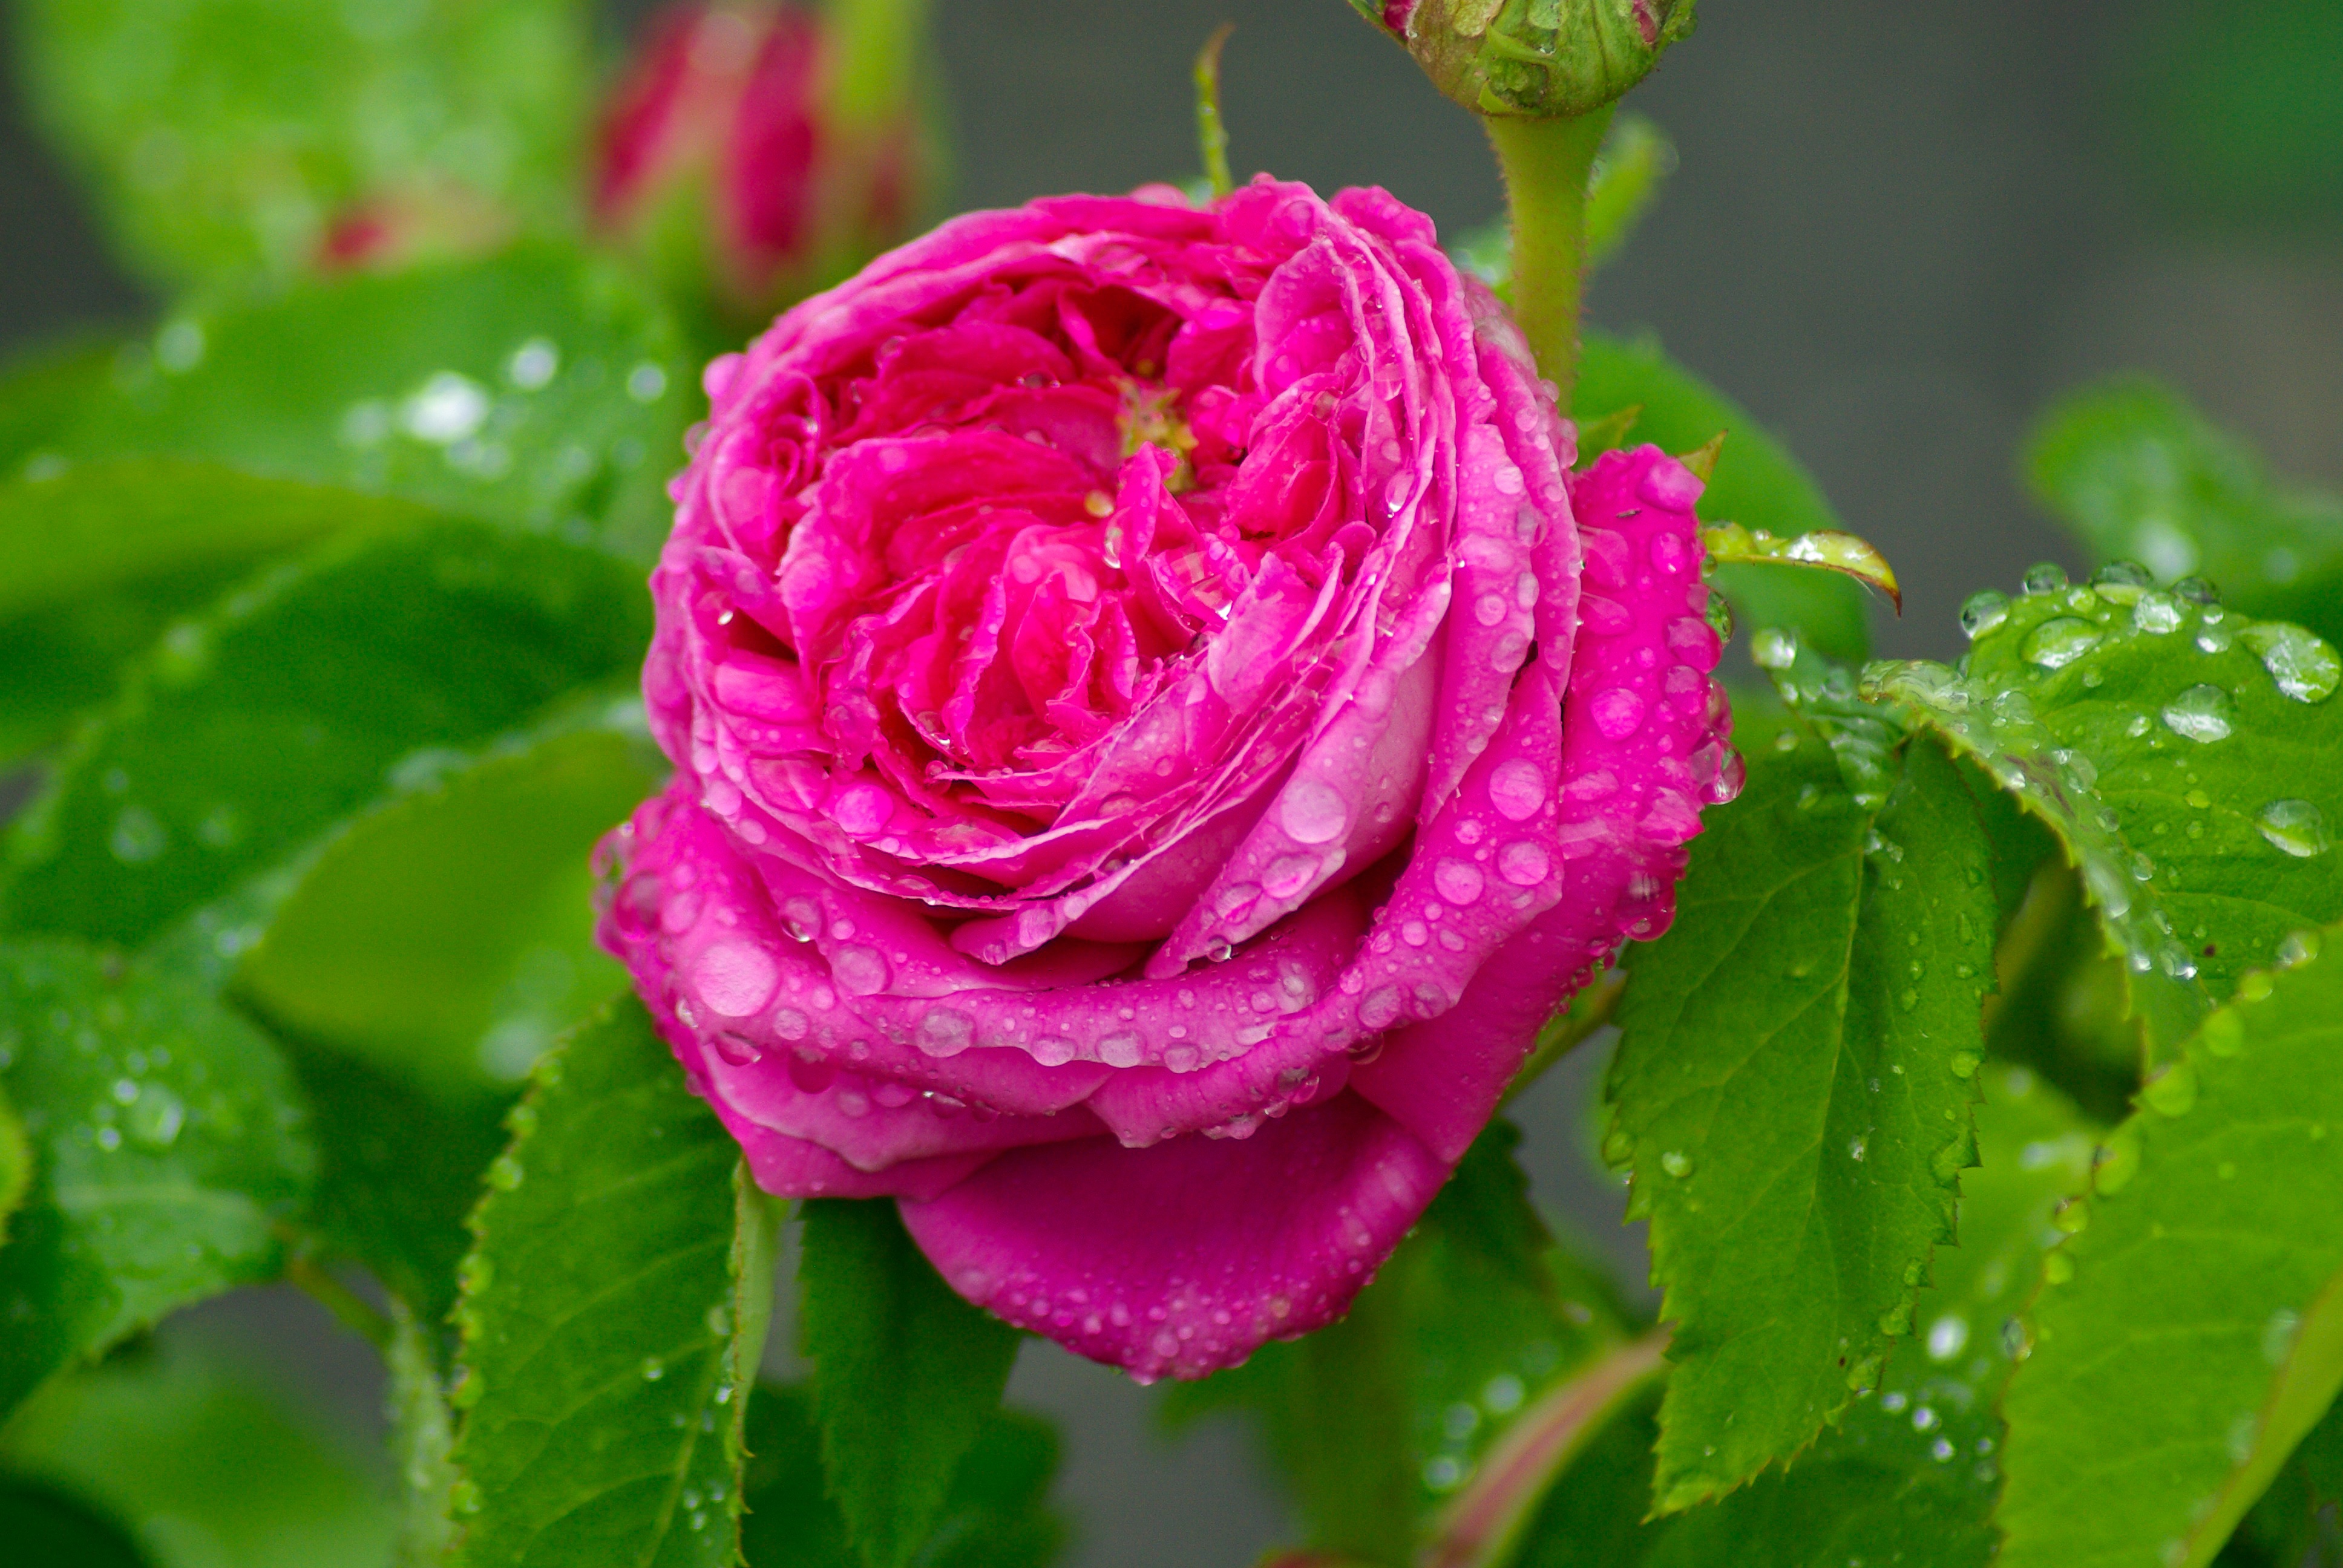
dew, plant, flower, petal, rose, pink, flora, petals, floribunda, macro photography, blossomed, flowering plant, garden roses, rose family, plant stem, land plant, rosa centifolia, rose order